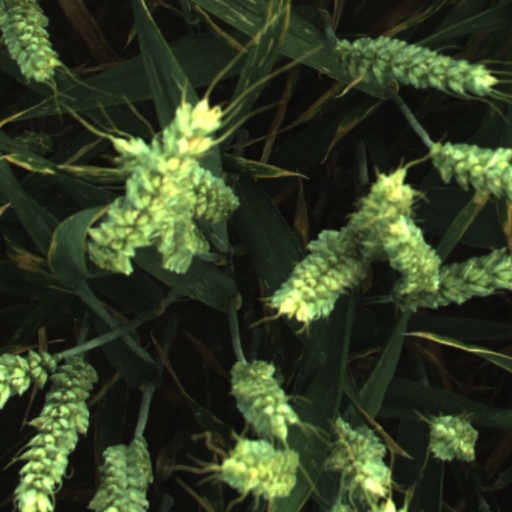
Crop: wheat